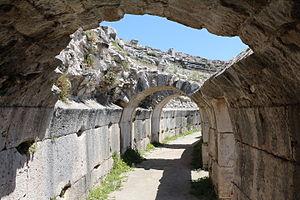
Diazoma dans le théâtre de Milet, Turquie